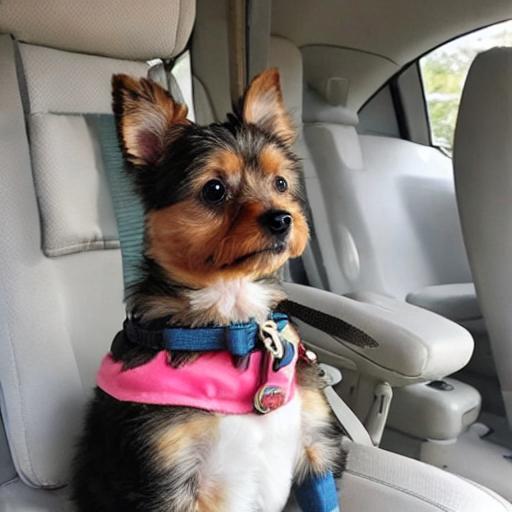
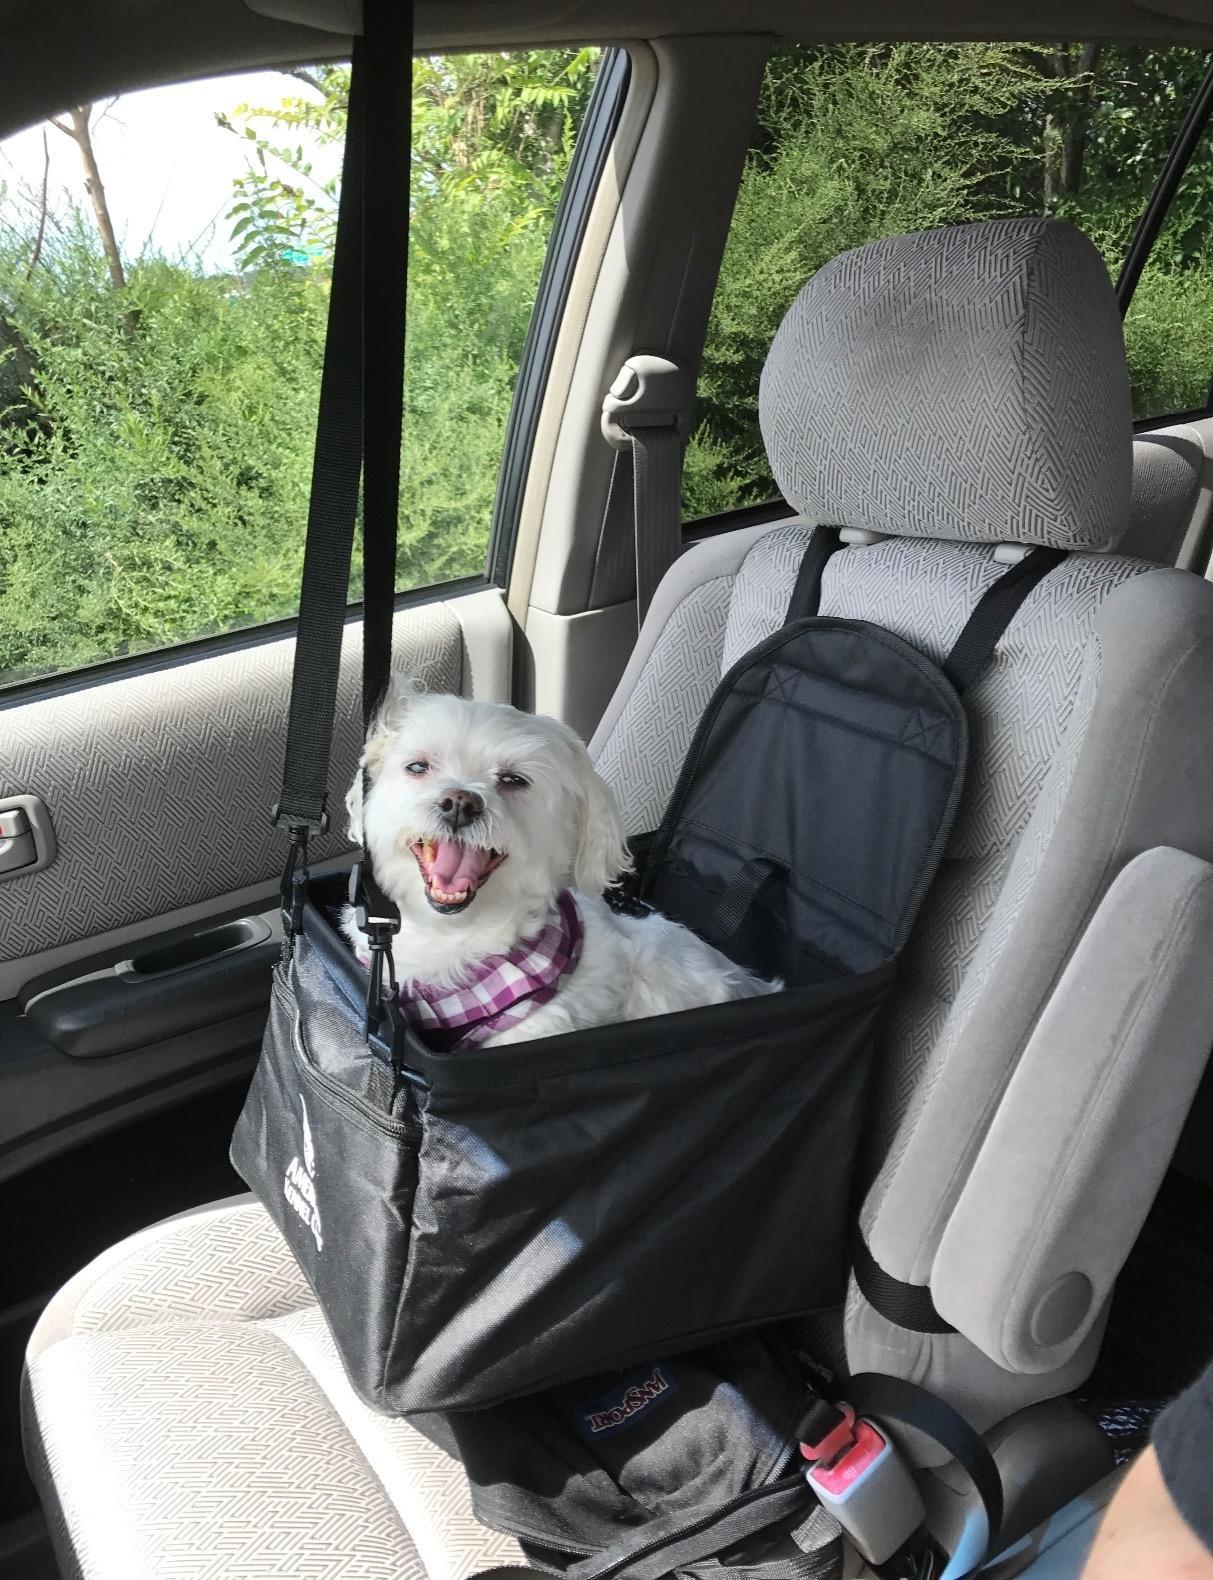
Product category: items_kennel
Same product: no